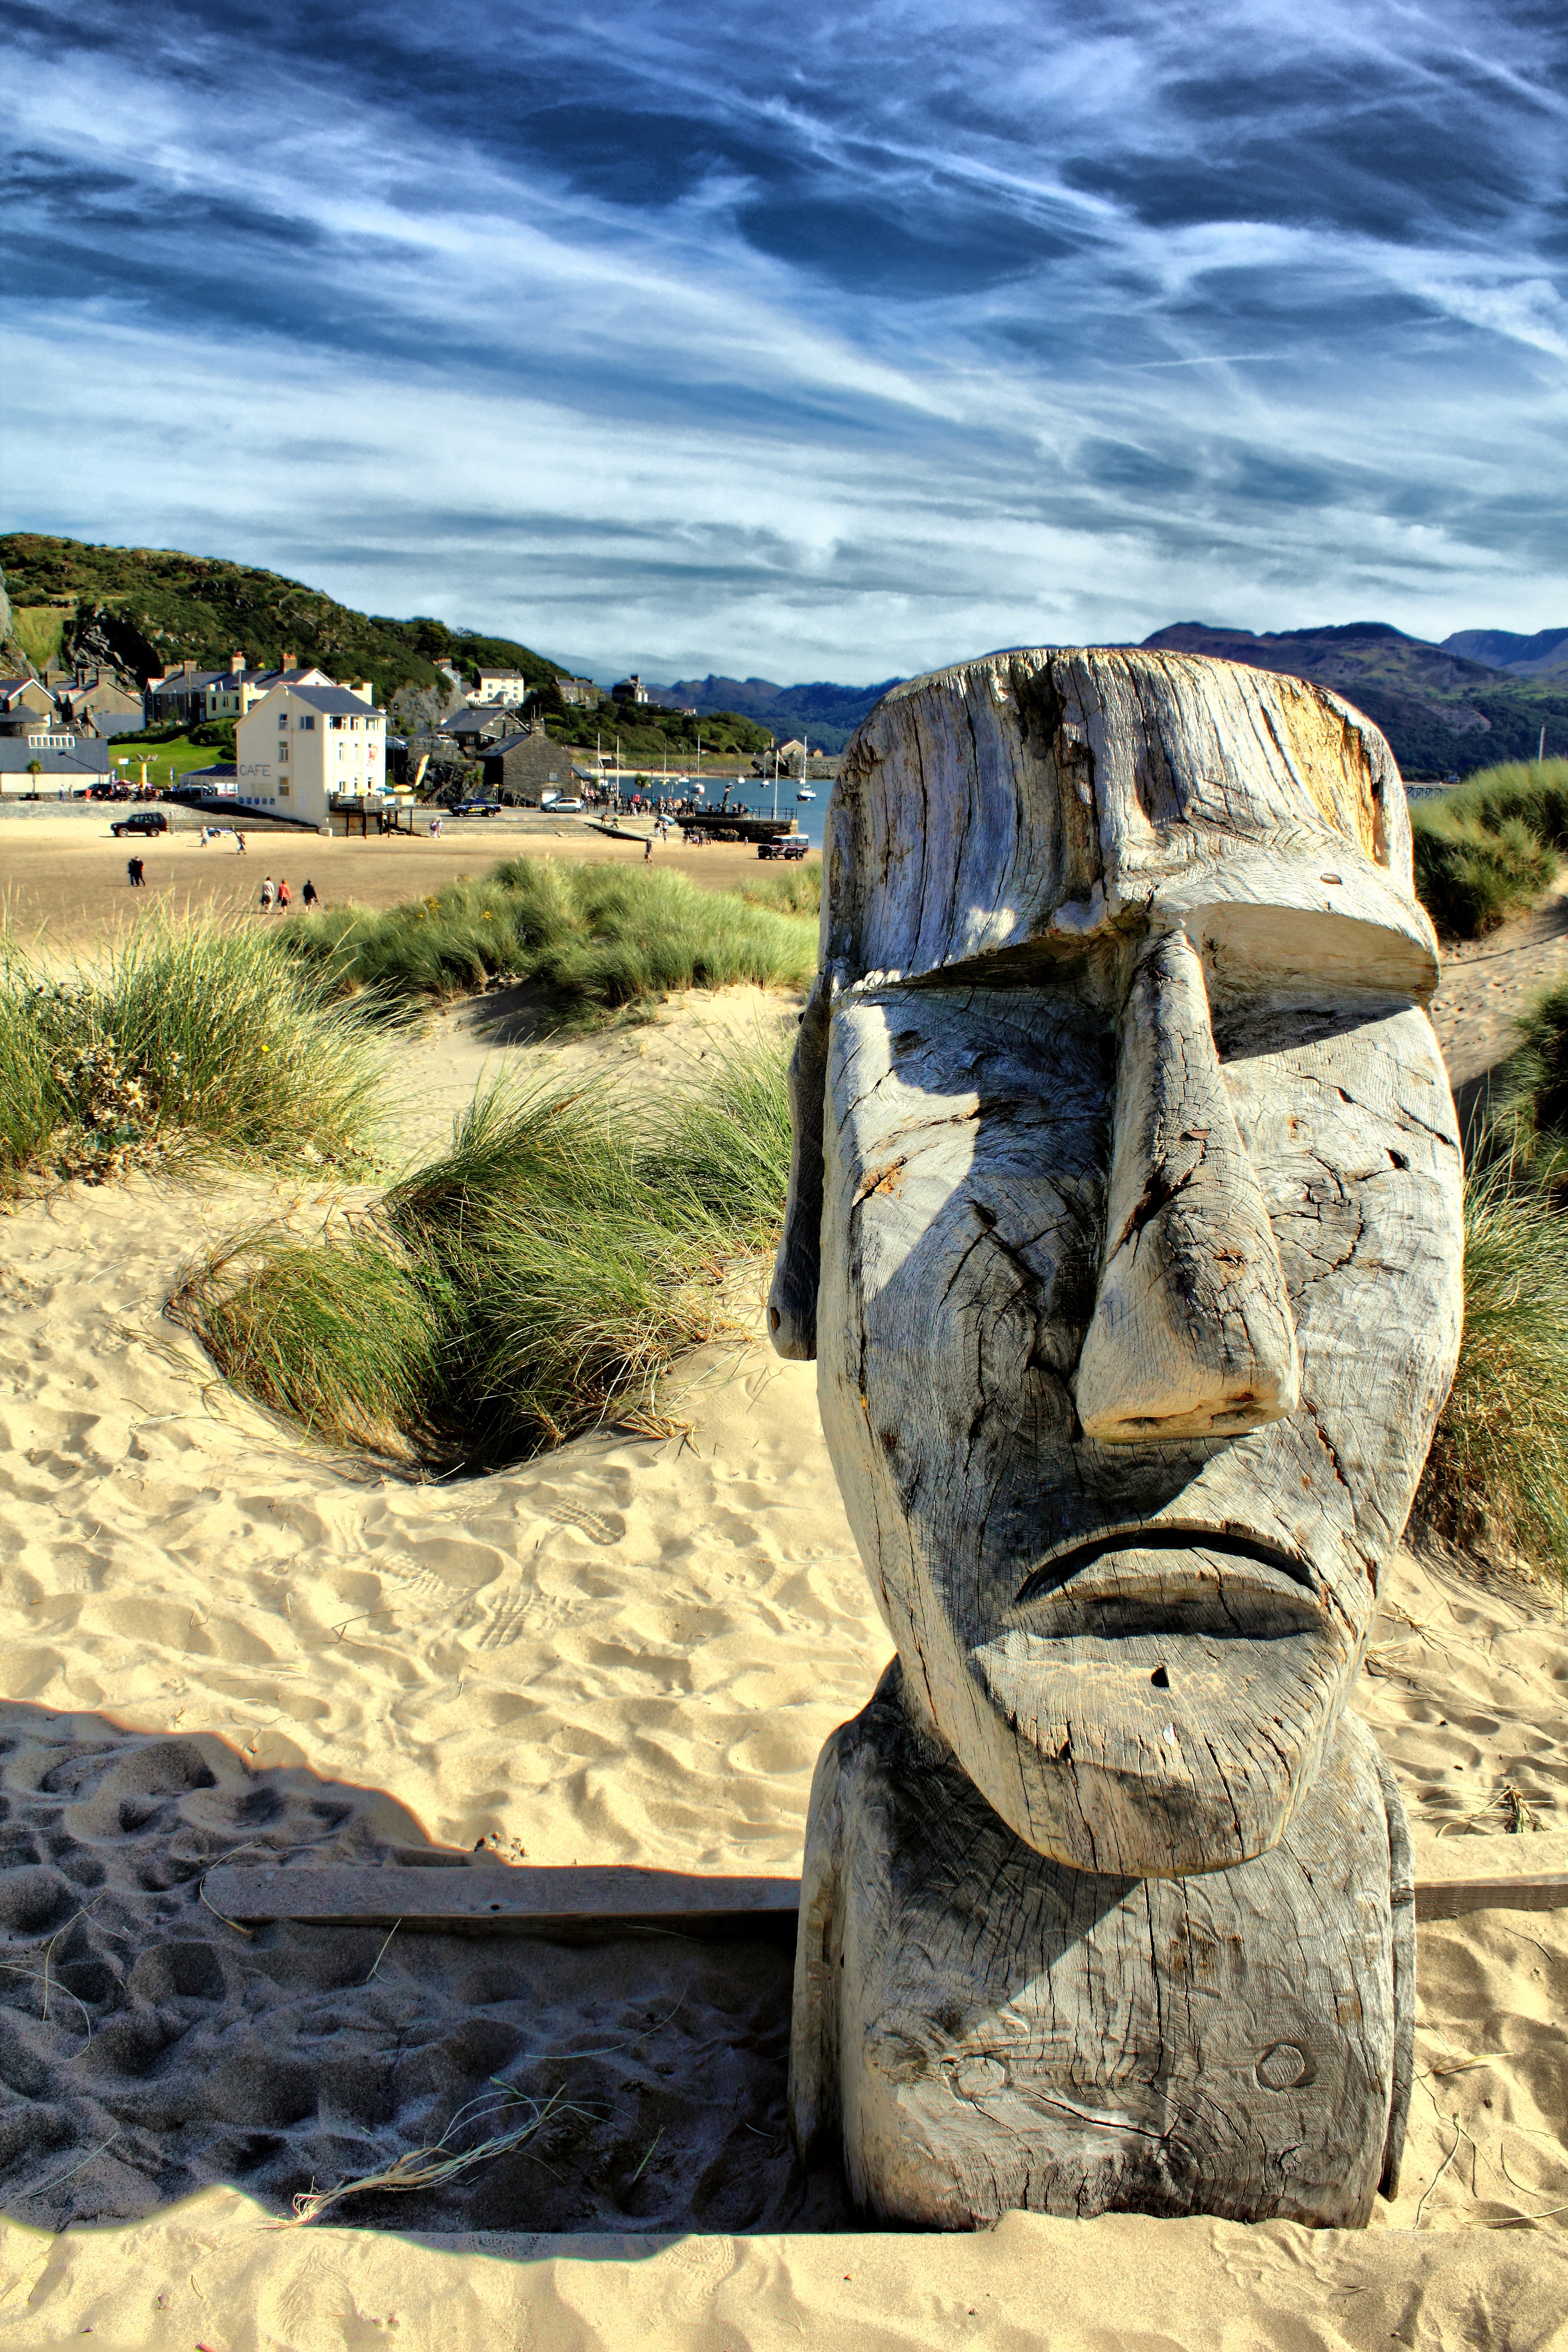
beach, landscape, sea, coast, sand, rock, sky, monument, vacation, travel, statue, mystery, island, ancient, landmark, blue, attraction, tourism, terrain, material, sculpture, art, geology, temple, badlands, civilization, culture, easter, moai, ancient history, nui, barmouth